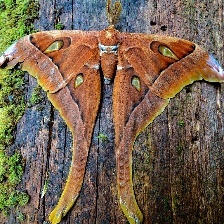
Species: HERCULES MOTH